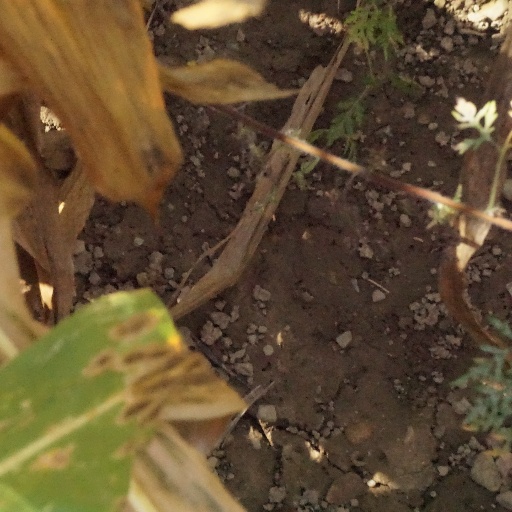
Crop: maize; corn